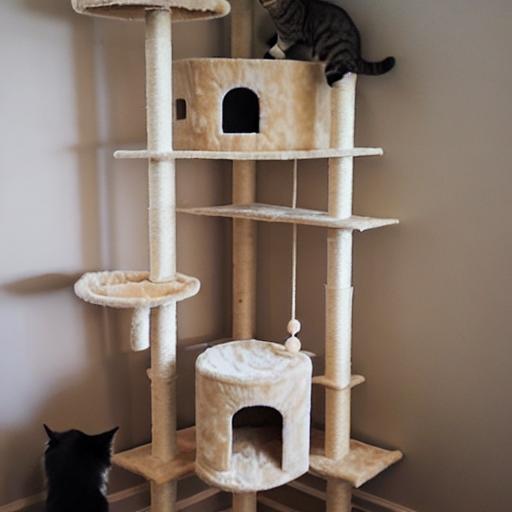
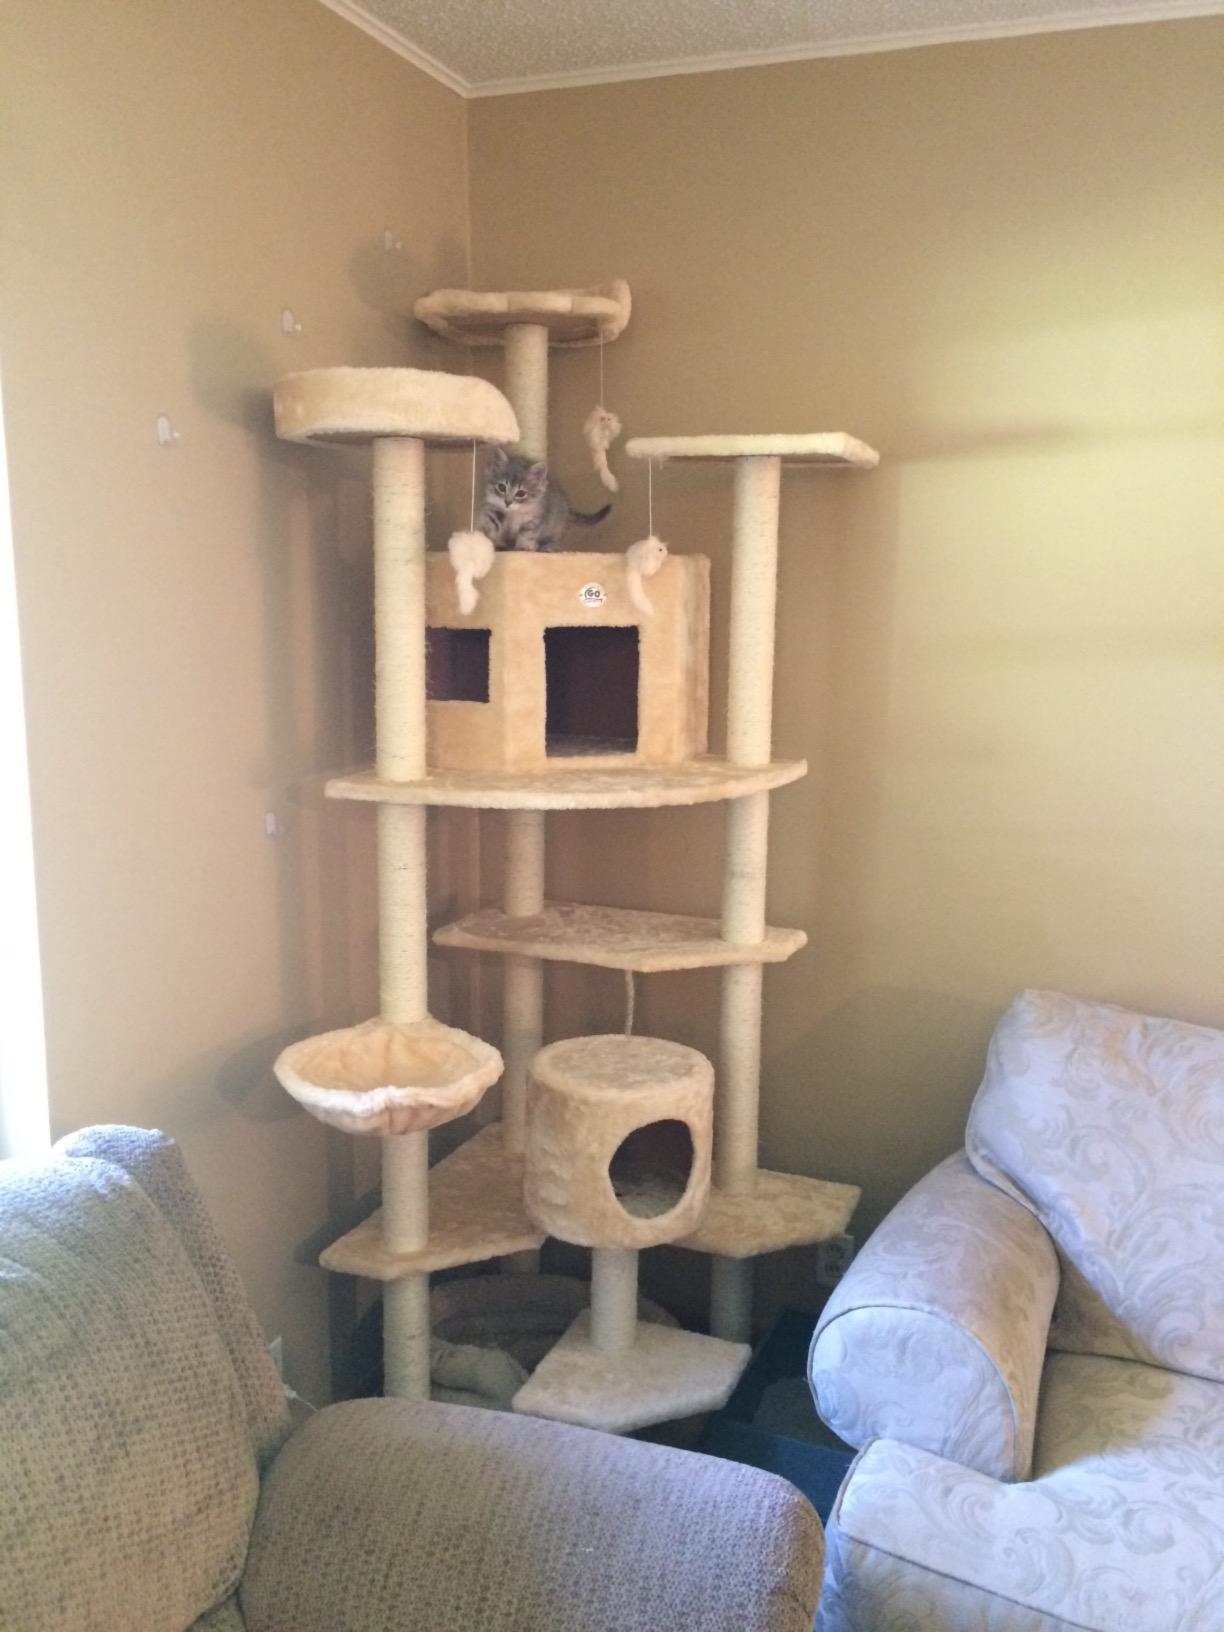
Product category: items_cat tree
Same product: no